Somerset Hills

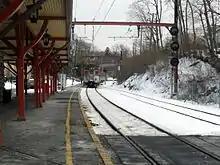
Bernardsville station

NJ Transit provides train service on the Gladstone Branch Public bus transportation is provided by several transit agencies.